Arnschwang

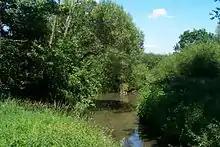
Drahtinsel with rare fauna

Since 1991 the "Old Mill" in Nößwartling is in the property of the municipality Arnschwang. The area "Drahtinsel" directly bordered to the LBV center was leased in 1979 by the "LBV" and by the arrangement or optimisation of biotops as a living space for rare flora and in particular fauna designed and preserved.